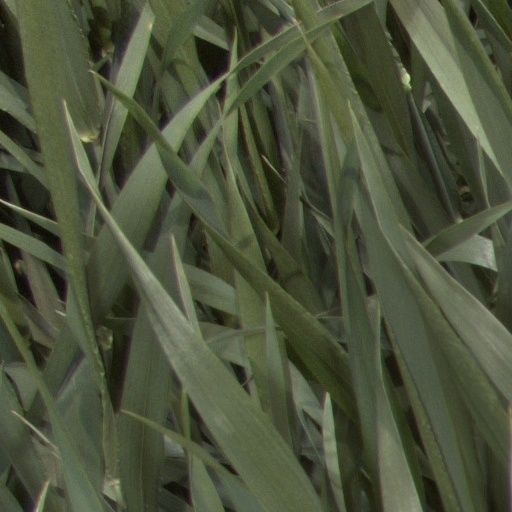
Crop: wheat